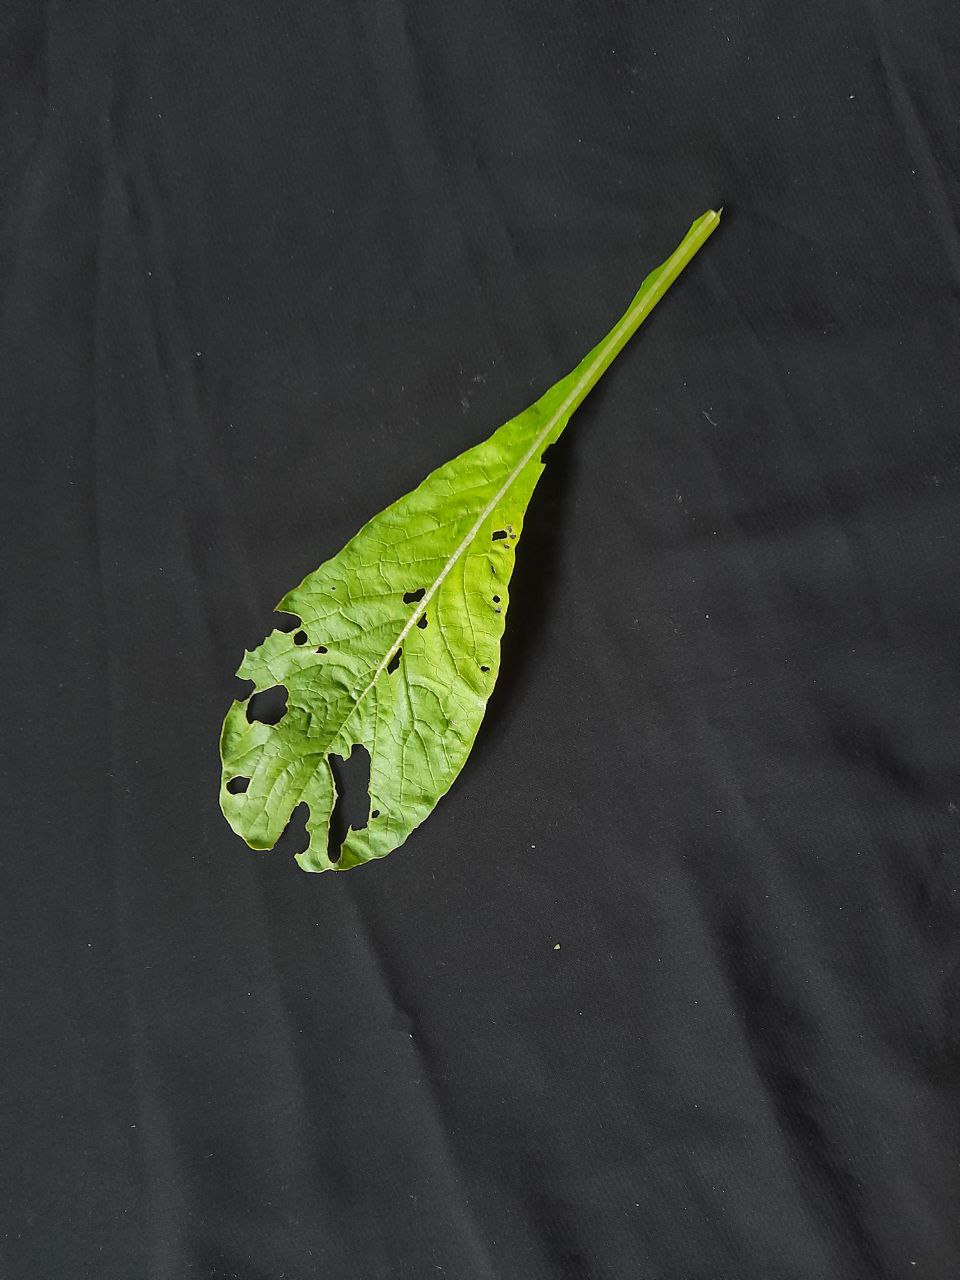
Label: flea beetle